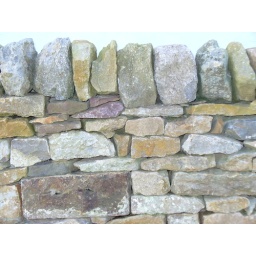
Lovely Dry stone wall above Lligwy Beach